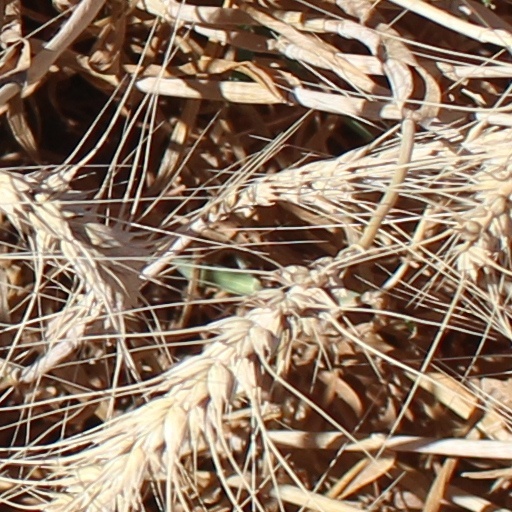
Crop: wheat